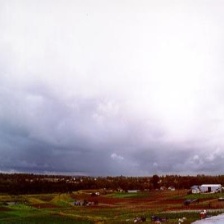
Cloud type: Nimbostratus